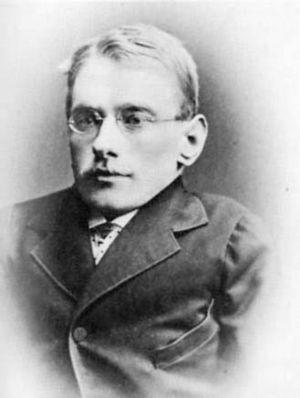
Jonas Wenström, né le 4 octobre 1855 à Hällefors dans le Västmanland et mort le 22 décembre 1893, était un ingénieur suédois.